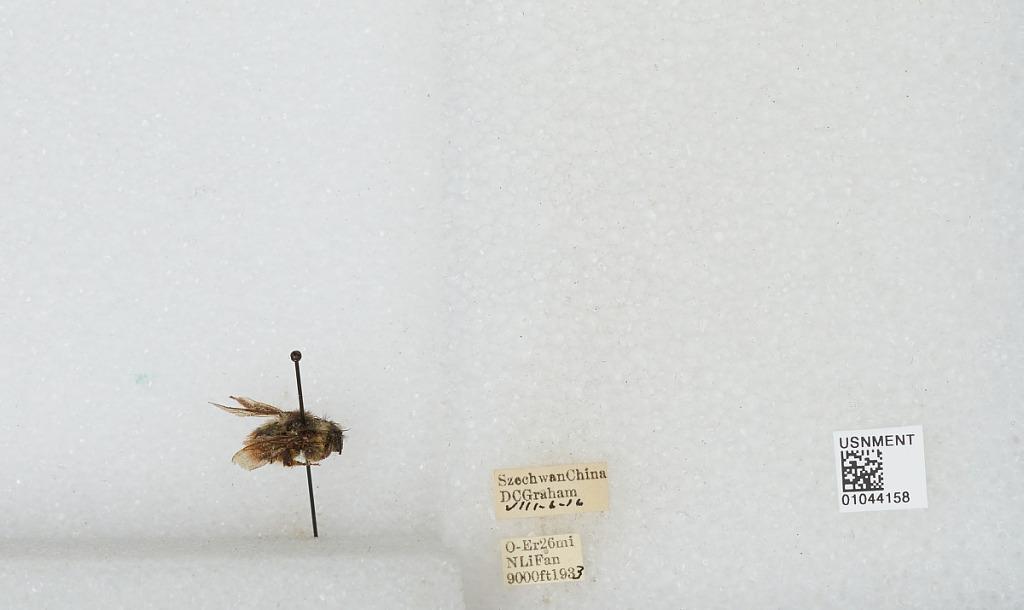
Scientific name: Bombus sp.
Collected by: D. Graham
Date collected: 1933-8-6
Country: China
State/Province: Sichuan
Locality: O-Er 26 miles North Li Fan